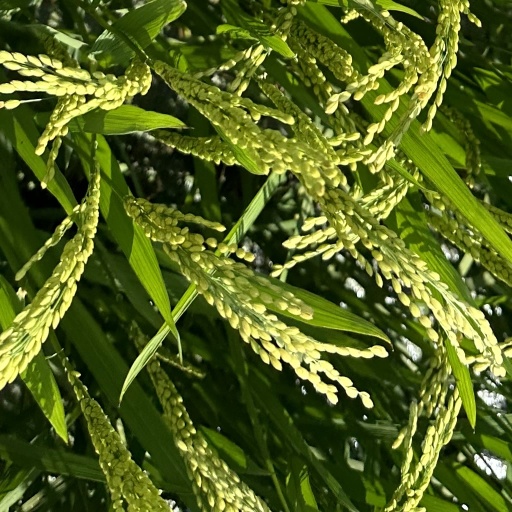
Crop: rice